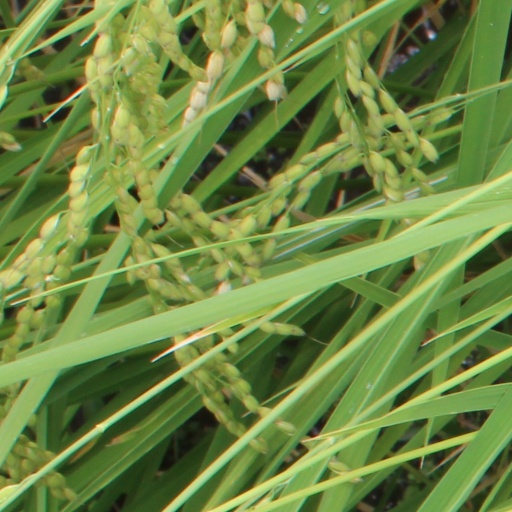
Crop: rice